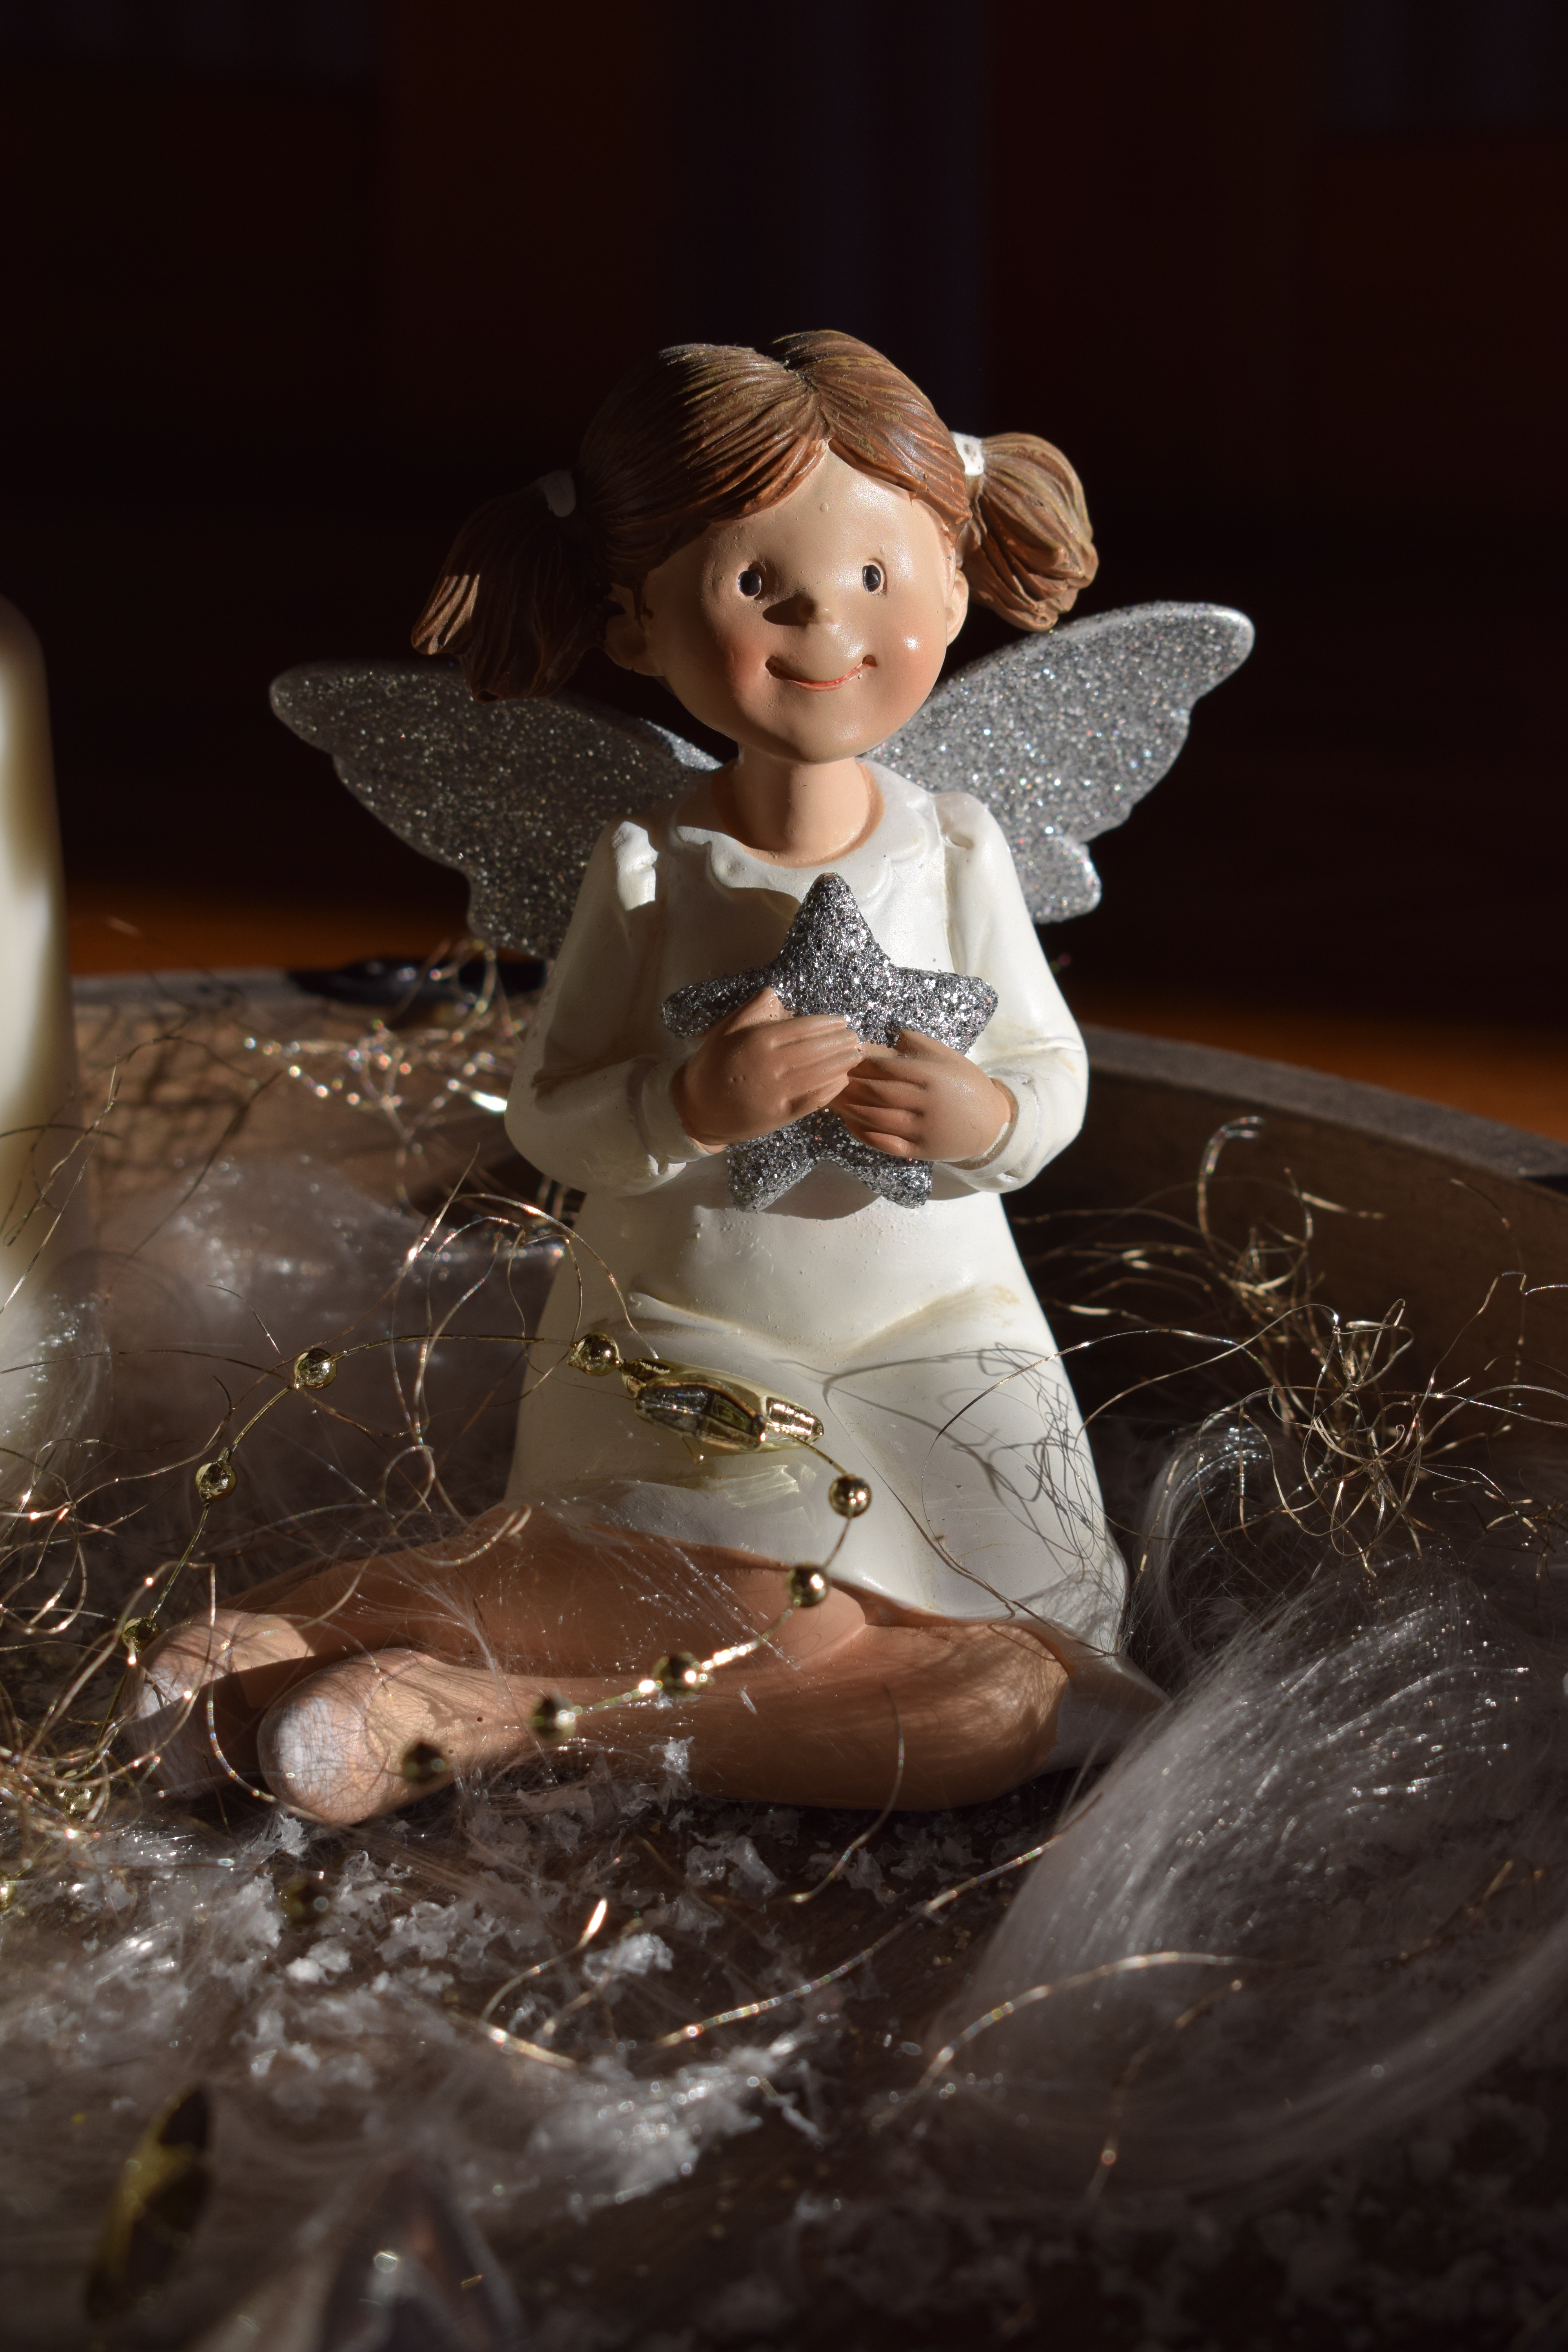
spring, child, fashion, christmas, advent, christmas angel, angel, dress, figure, faith, beauty